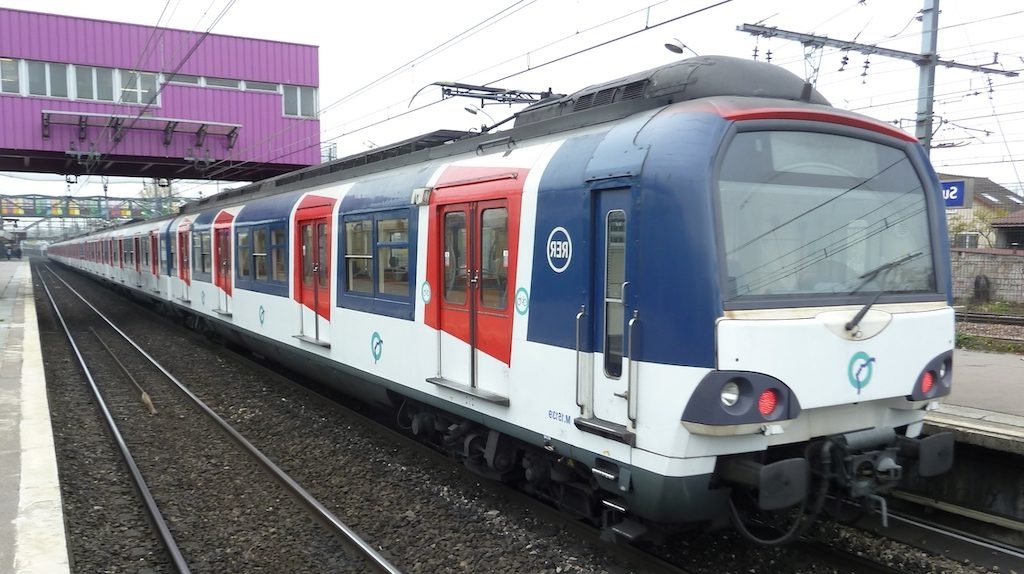
Vehicle type: Trains